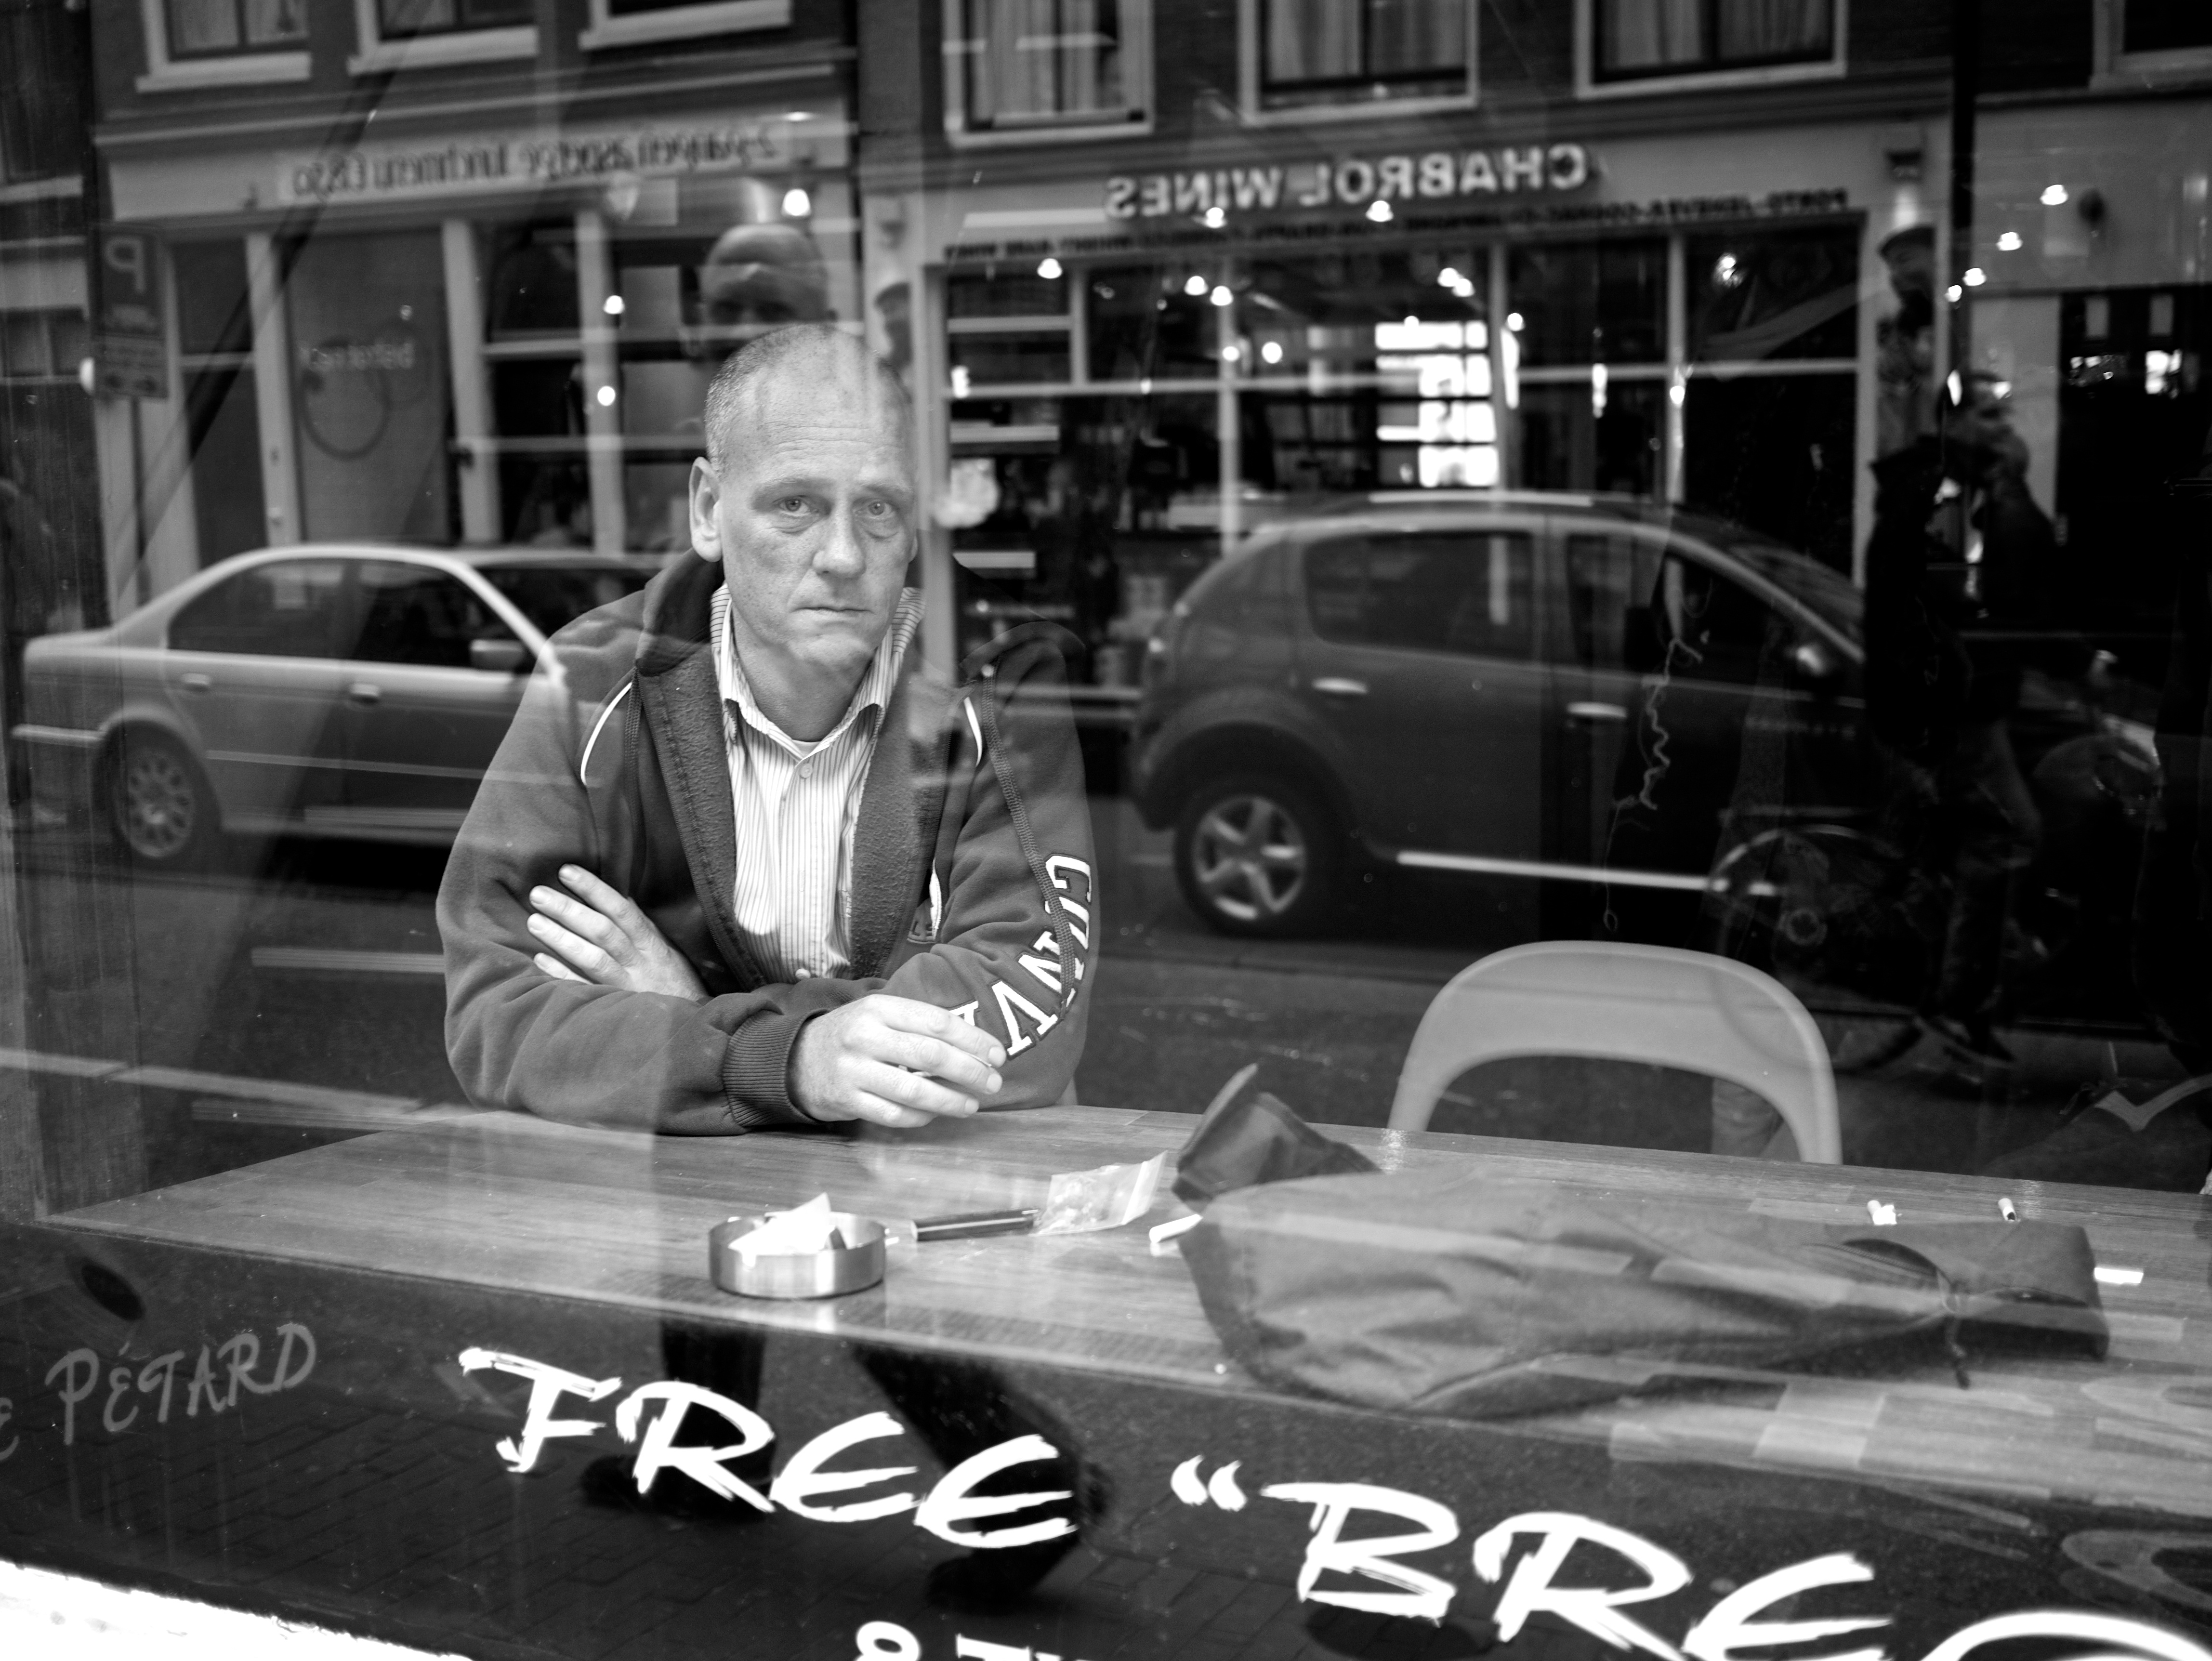
black and white, white, street, photography, ebook, training, black, monochrome, brand, streetphotography, flickr, thomas, video, olympus, omd, fuji, leica, monochrom, leuthard, hcb, thomasleuthard, monochrome photography, film noir